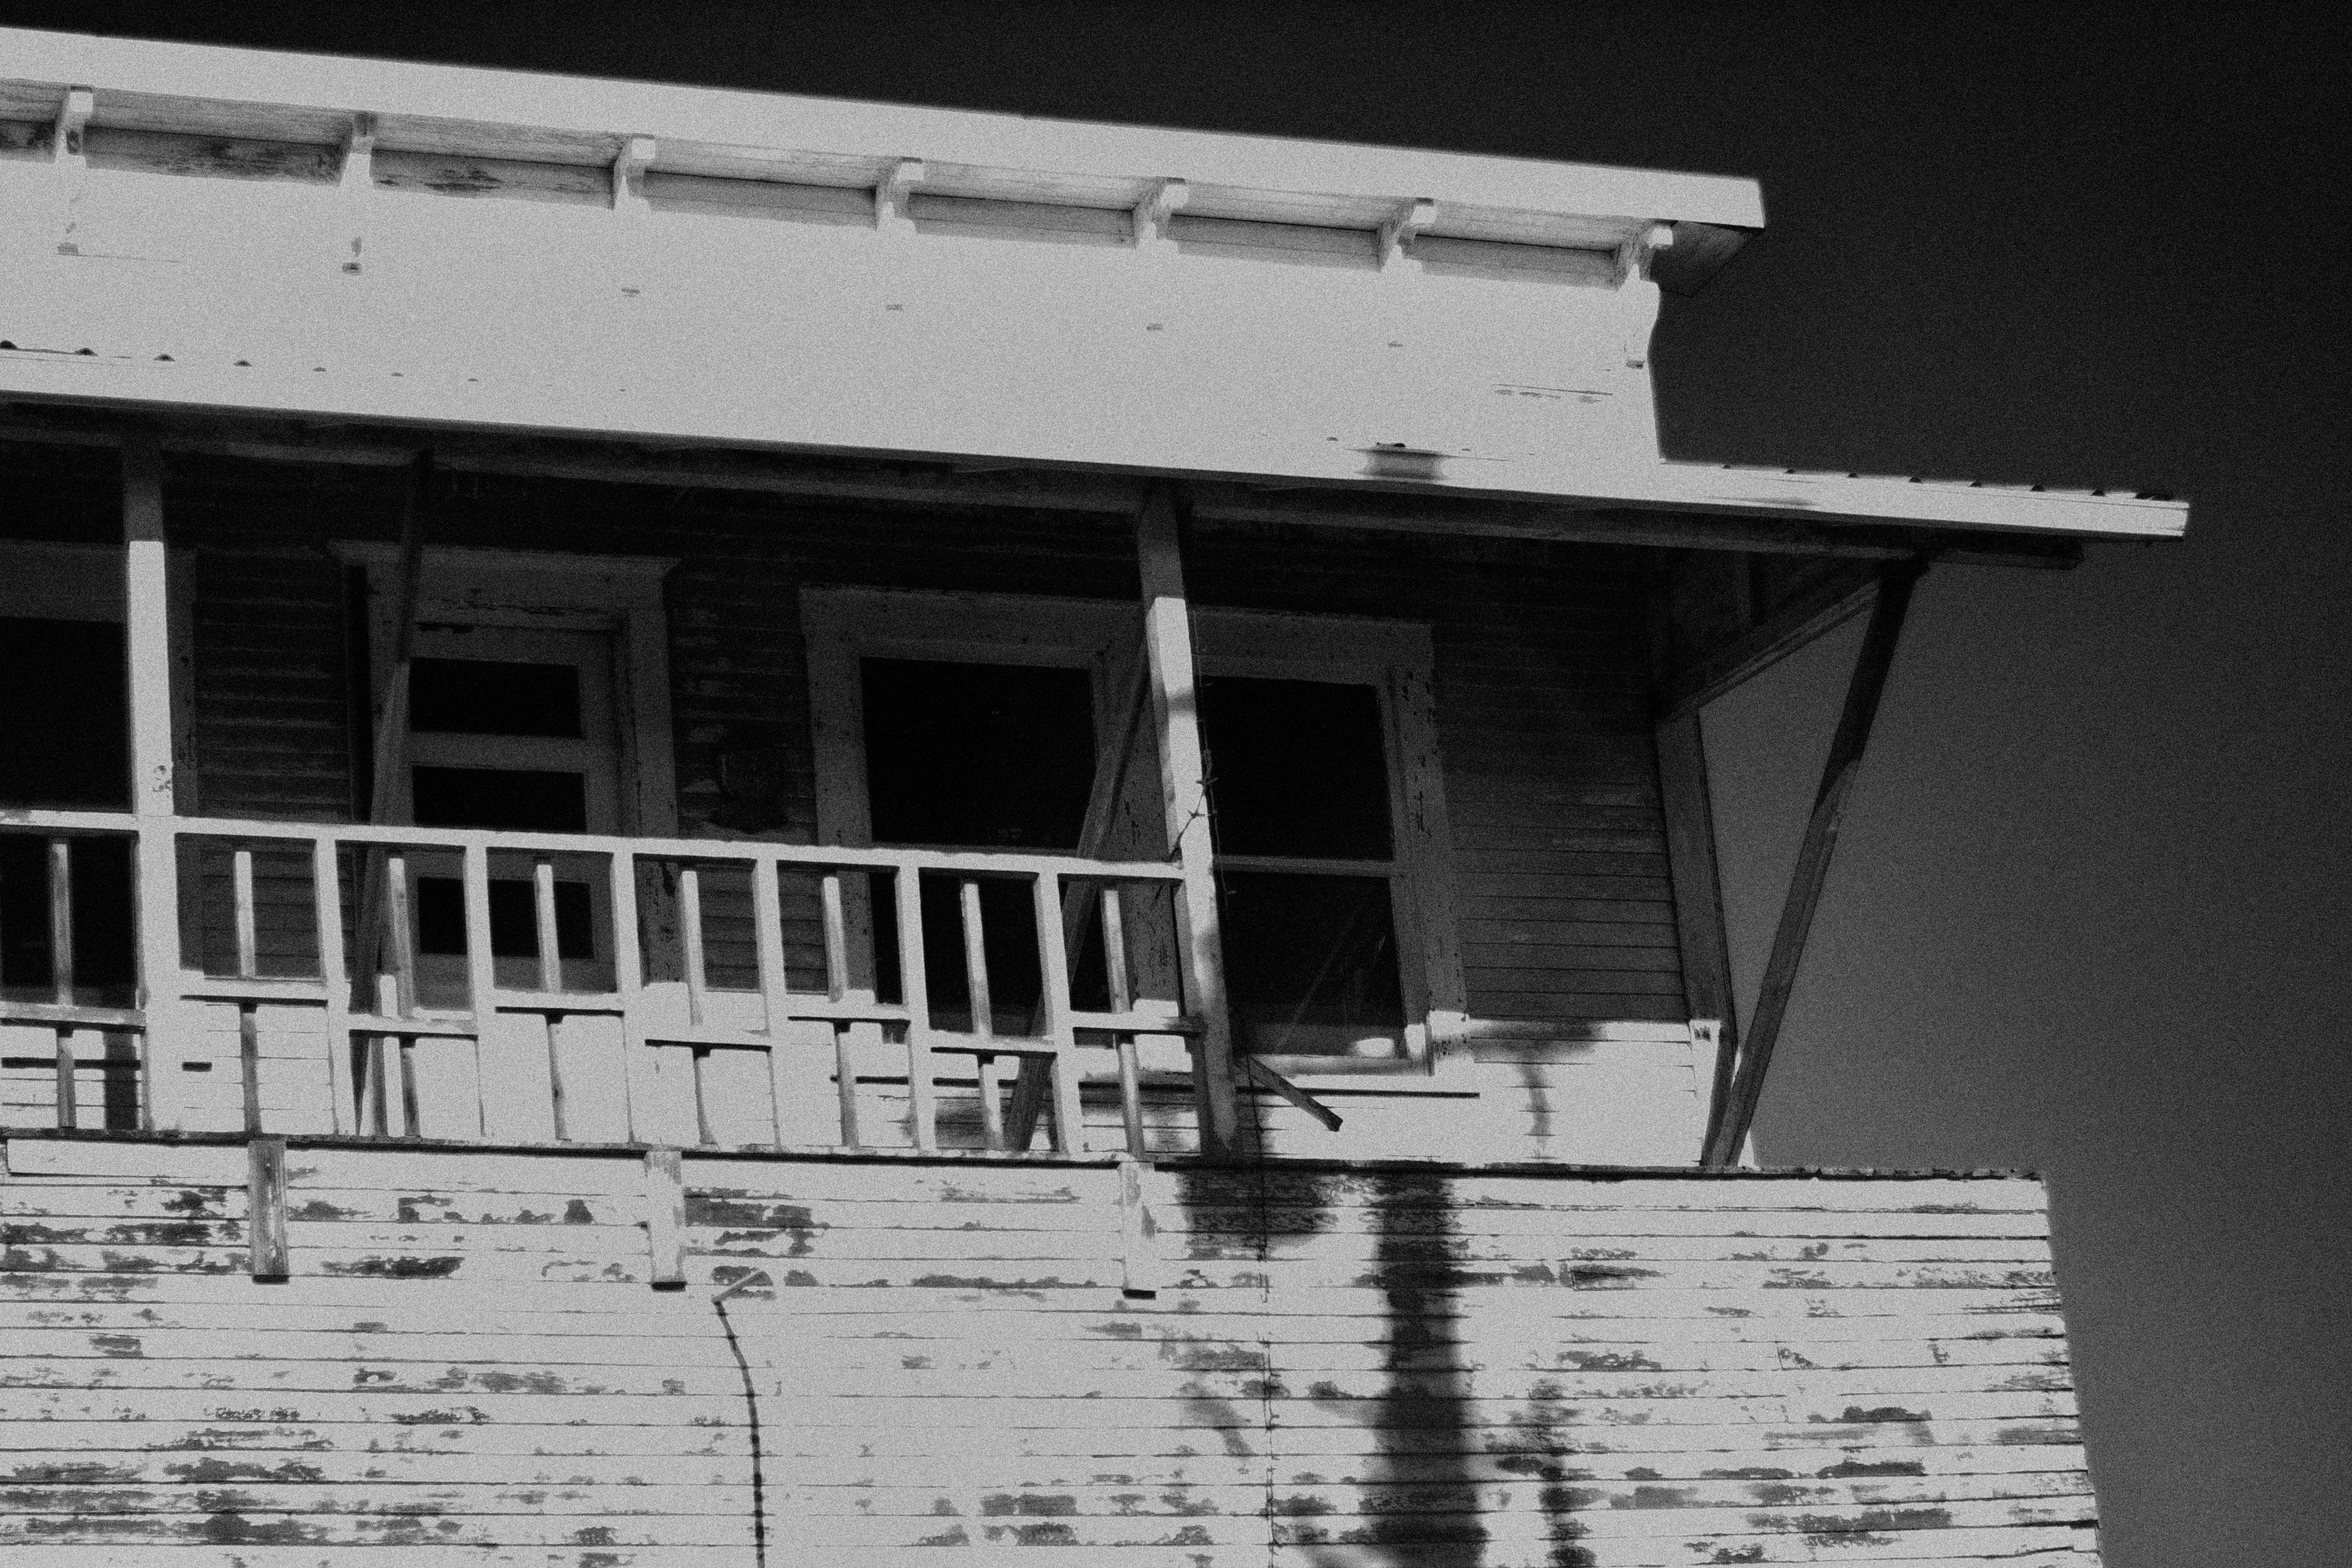
black and white, architecture, structure, white, house, monochrome, washington, bw, history, image, odyssey, monochrome photography